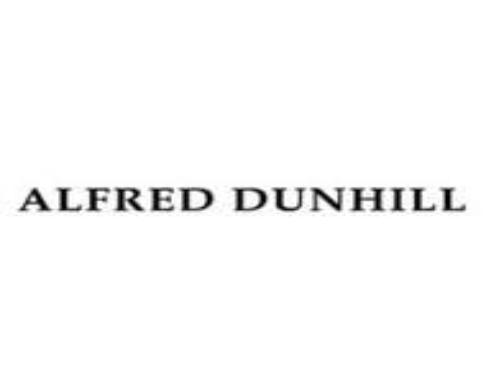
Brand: Alfred Dunhill
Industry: Clothes